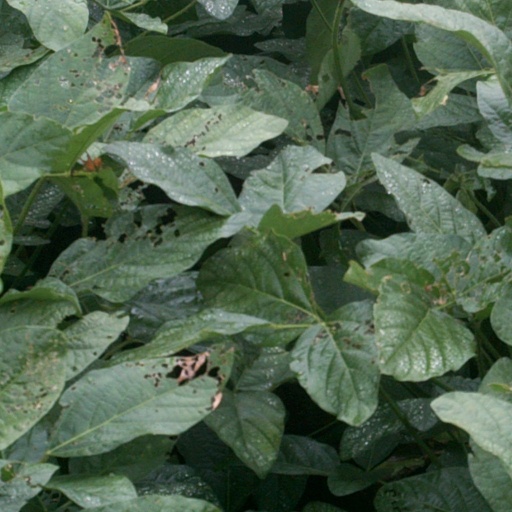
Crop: soybean